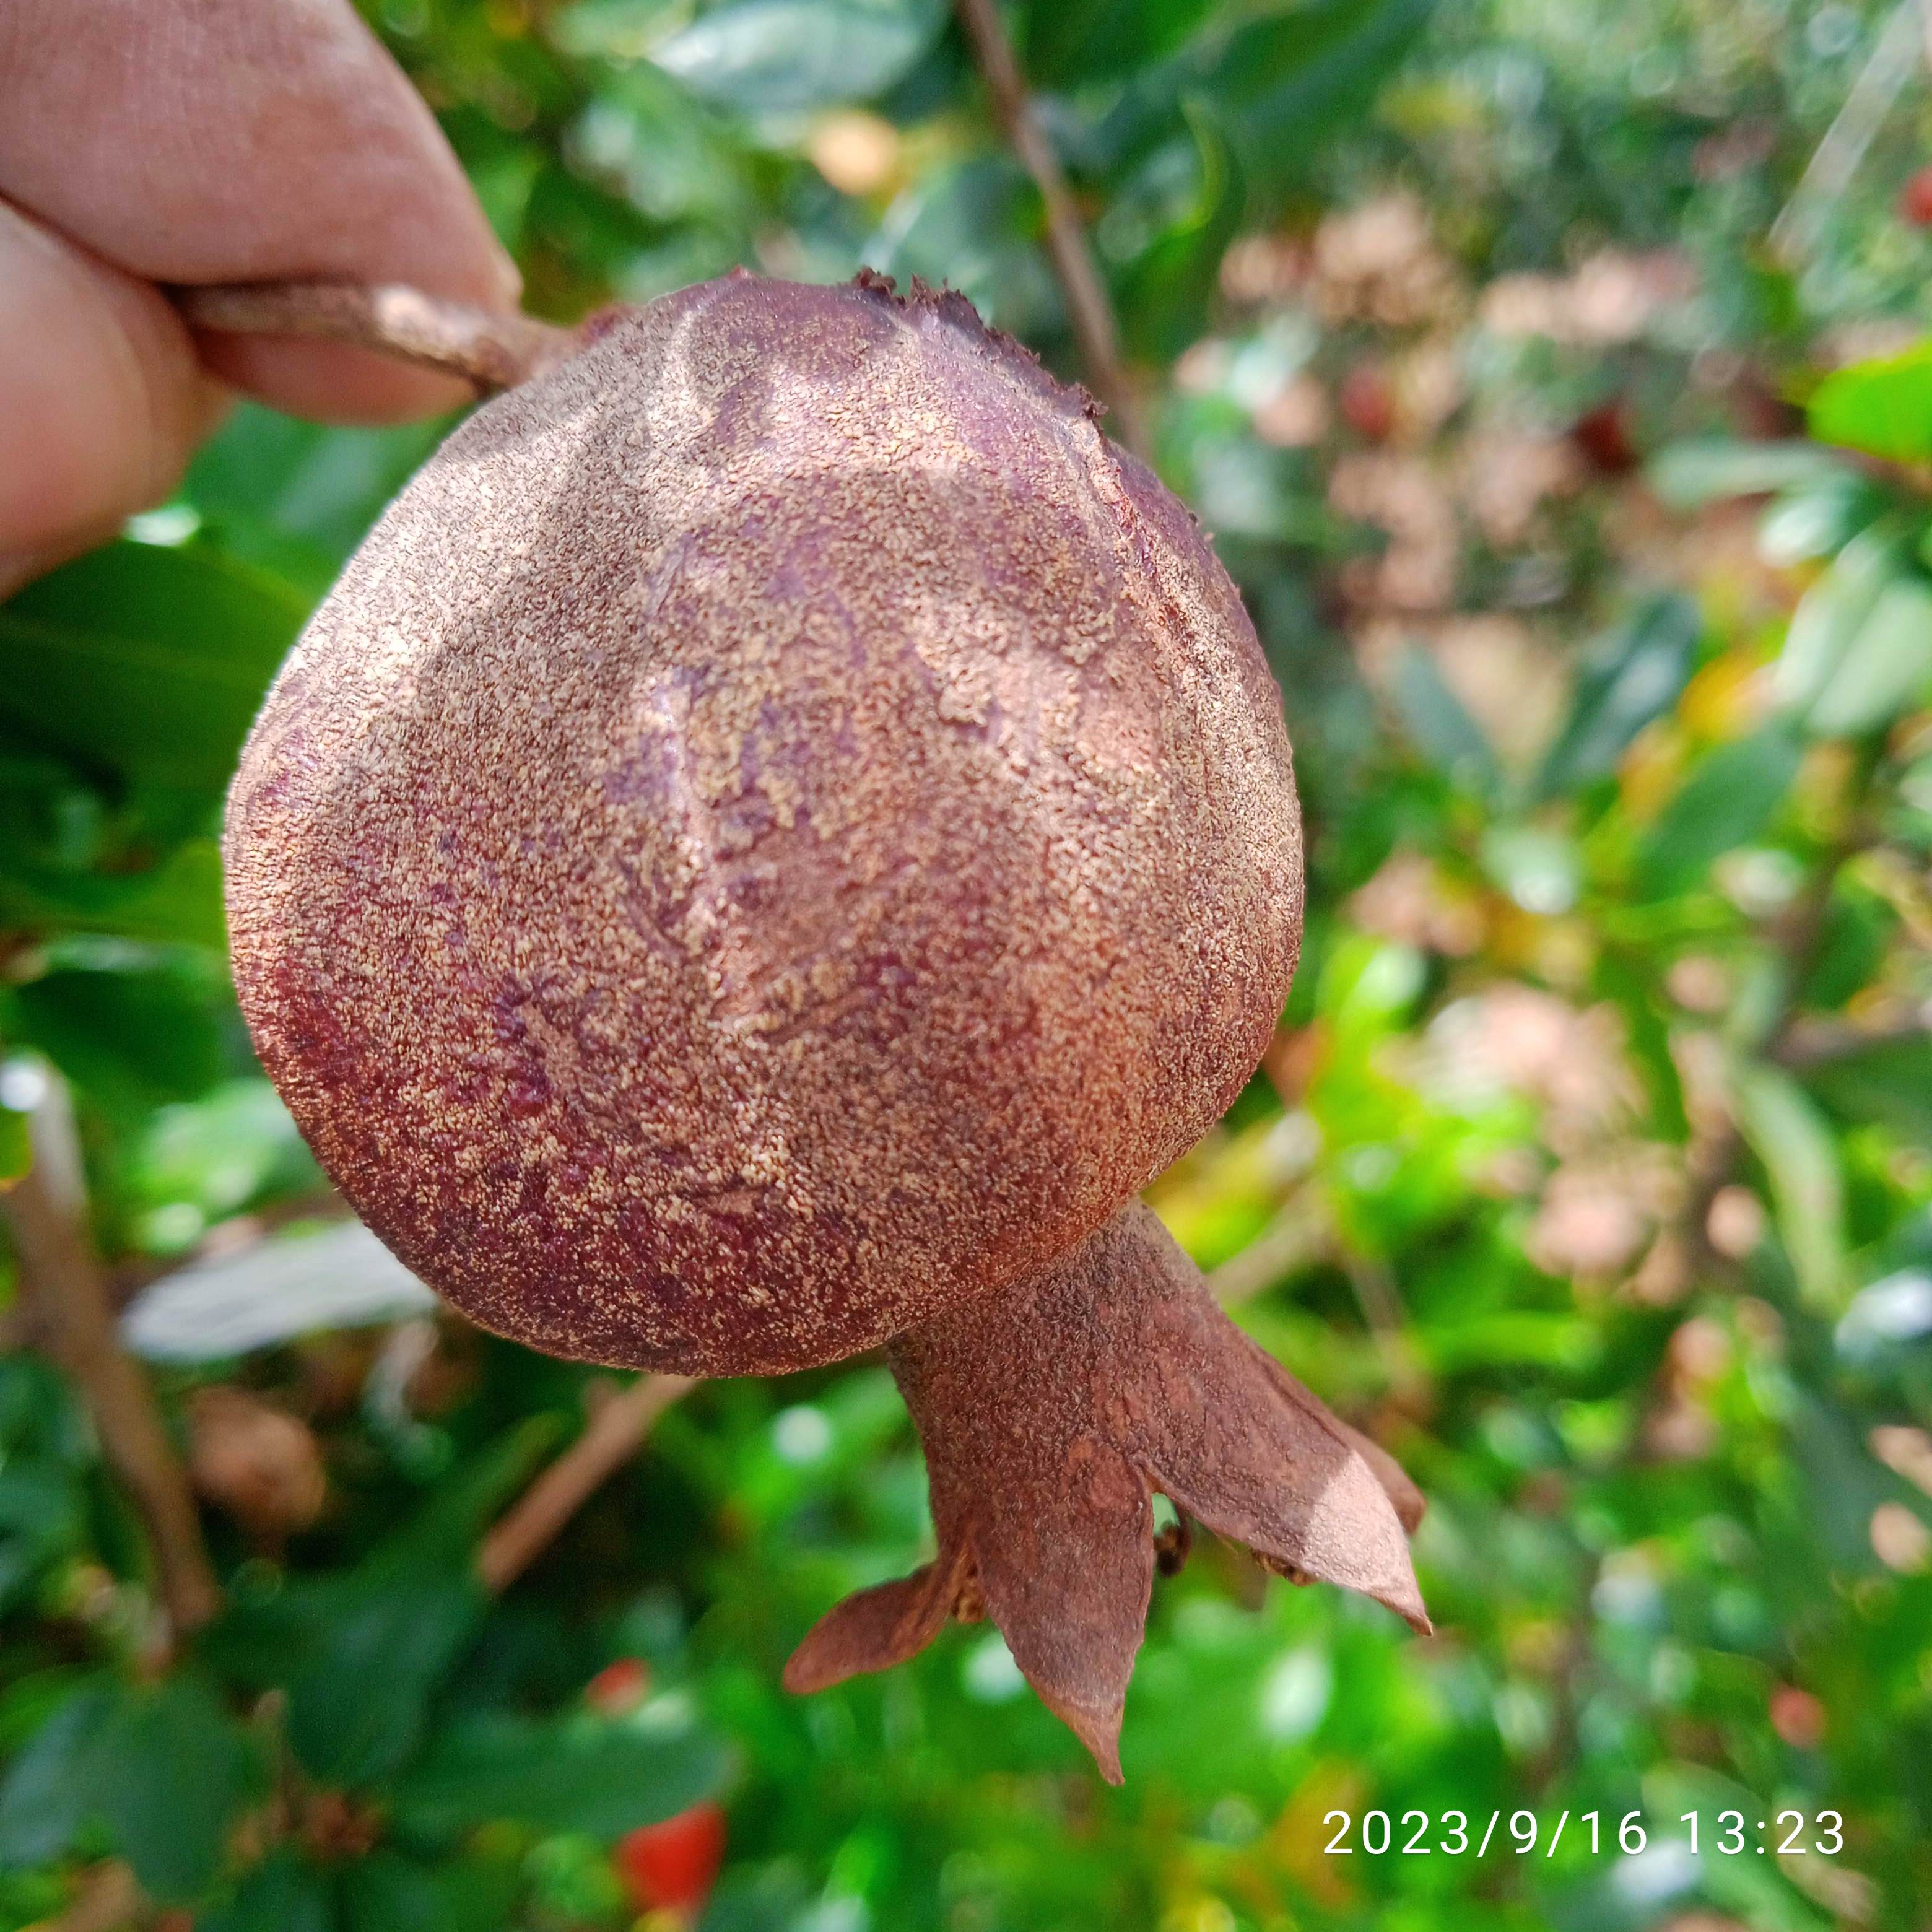
Label: Alternaria